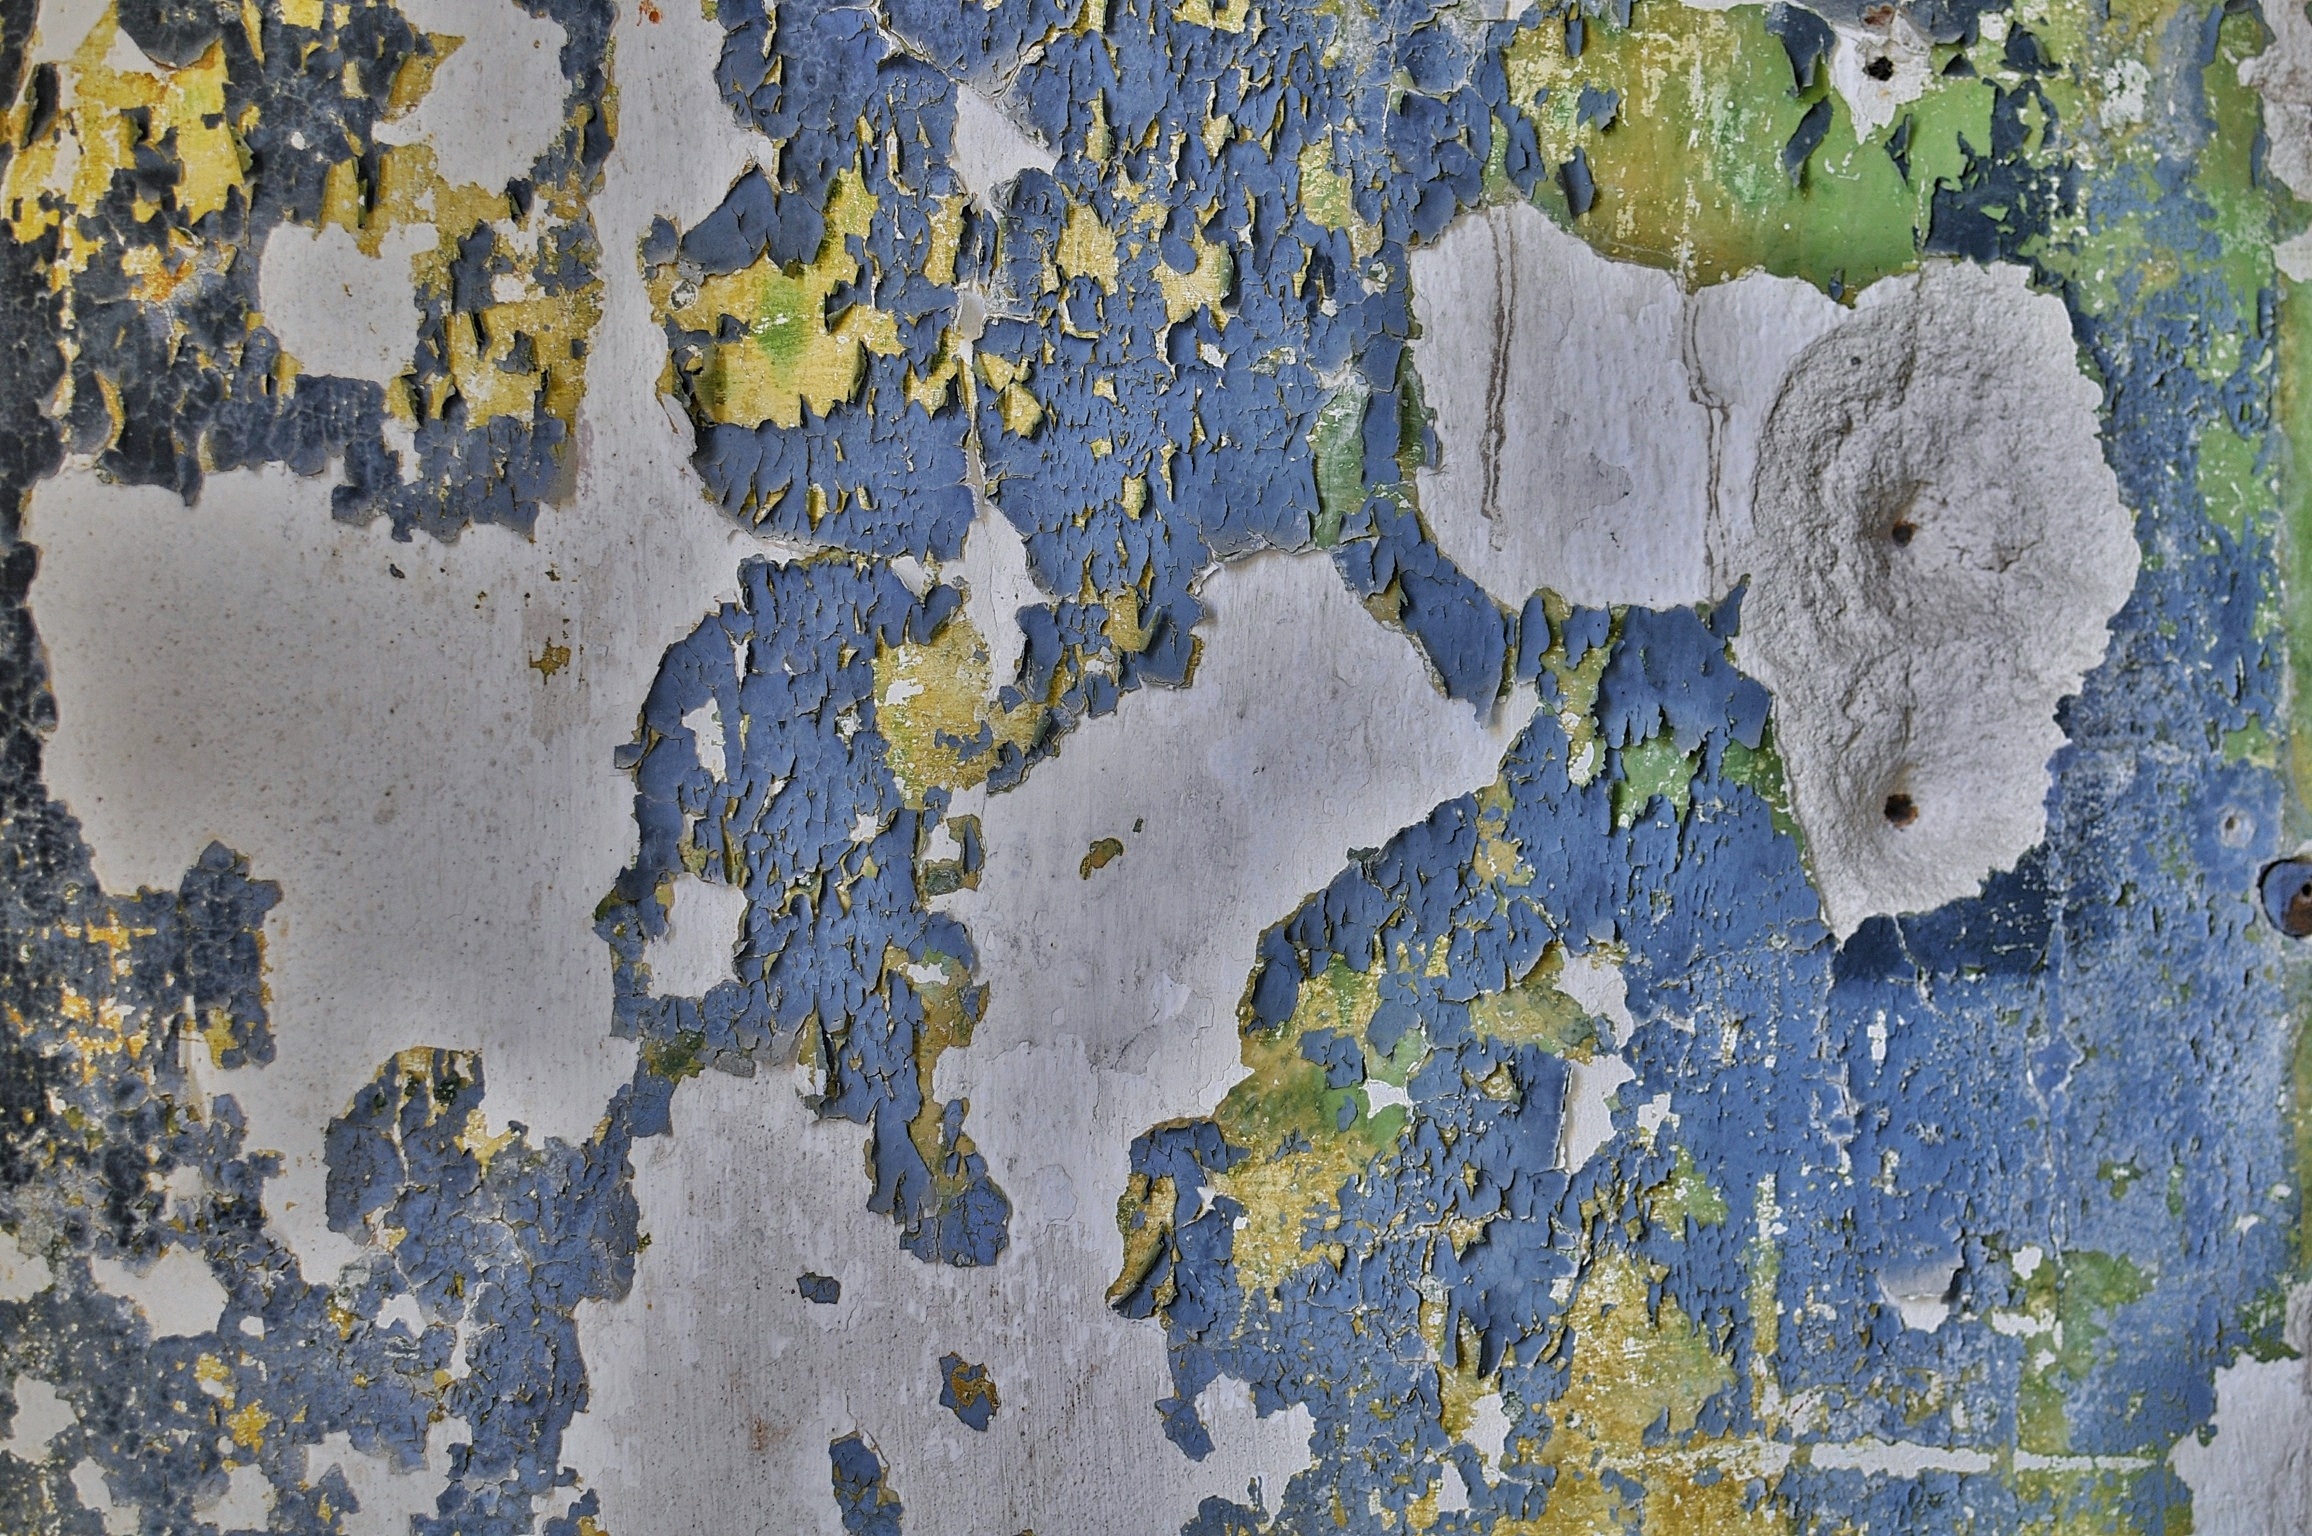
tree, texture, leaf, flower, wall, green, abandoned, grunge, blue, material, painting, art, cement, paint texture